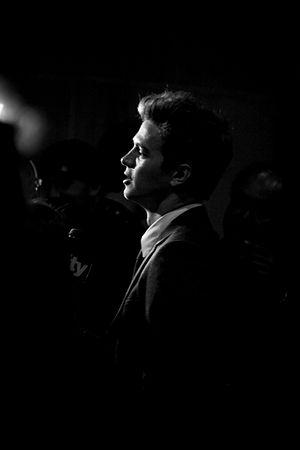
Hayden Christensen est un acteur et producteur canado-américain né le 19 avril 1981 à Vancouver. Il a commencé sa carrière à la télévision canadienne à l'âge de douze ans, puis a continué à la télévision américaine à la fin des années 1990.